Super Bowl XLVIII

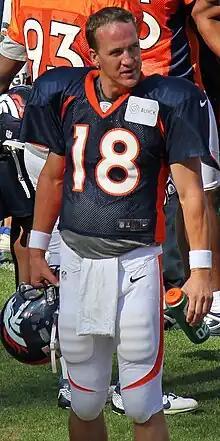
Broncos quarterback Peyton Manning won the 2013 regular season MVP award.

Denver finished the season 13–3 for the second straight year, winning the AFC West division and home-field advantage throughout the playoffs. The Broncos had the best offense in the NFL, leading the league in points scored (606, the highest total in NFL history) and yards gained (7,313). The offense was so explosive that they scored points on their opening possession at least eight straight games leading into the playoffs and a ninth time against the San Diego Chargers during the Divisional Playoffs game. During the AFC Championship Game against the New England Patriots, they broke that streak, only to score on the opening possession of the second half. In only five out of 18 games (including playoffs) did they score fewer than 30 points, the fewest being 20 points.